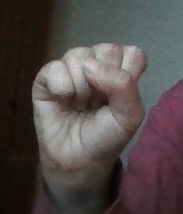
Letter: saad